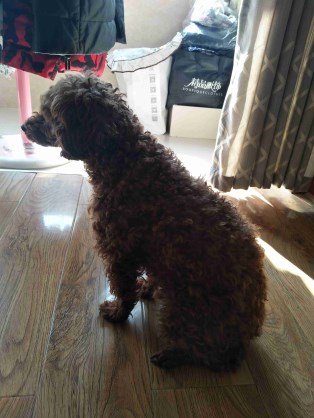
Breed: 7449-n000128-teddy